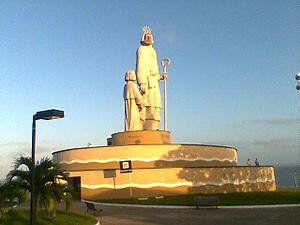
Monument à San José de Ribamar